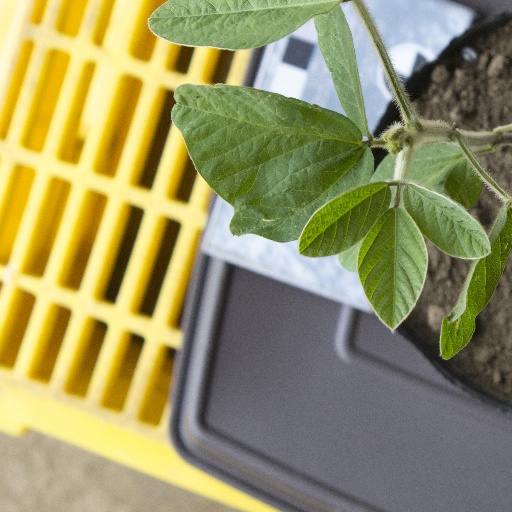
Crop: soybean